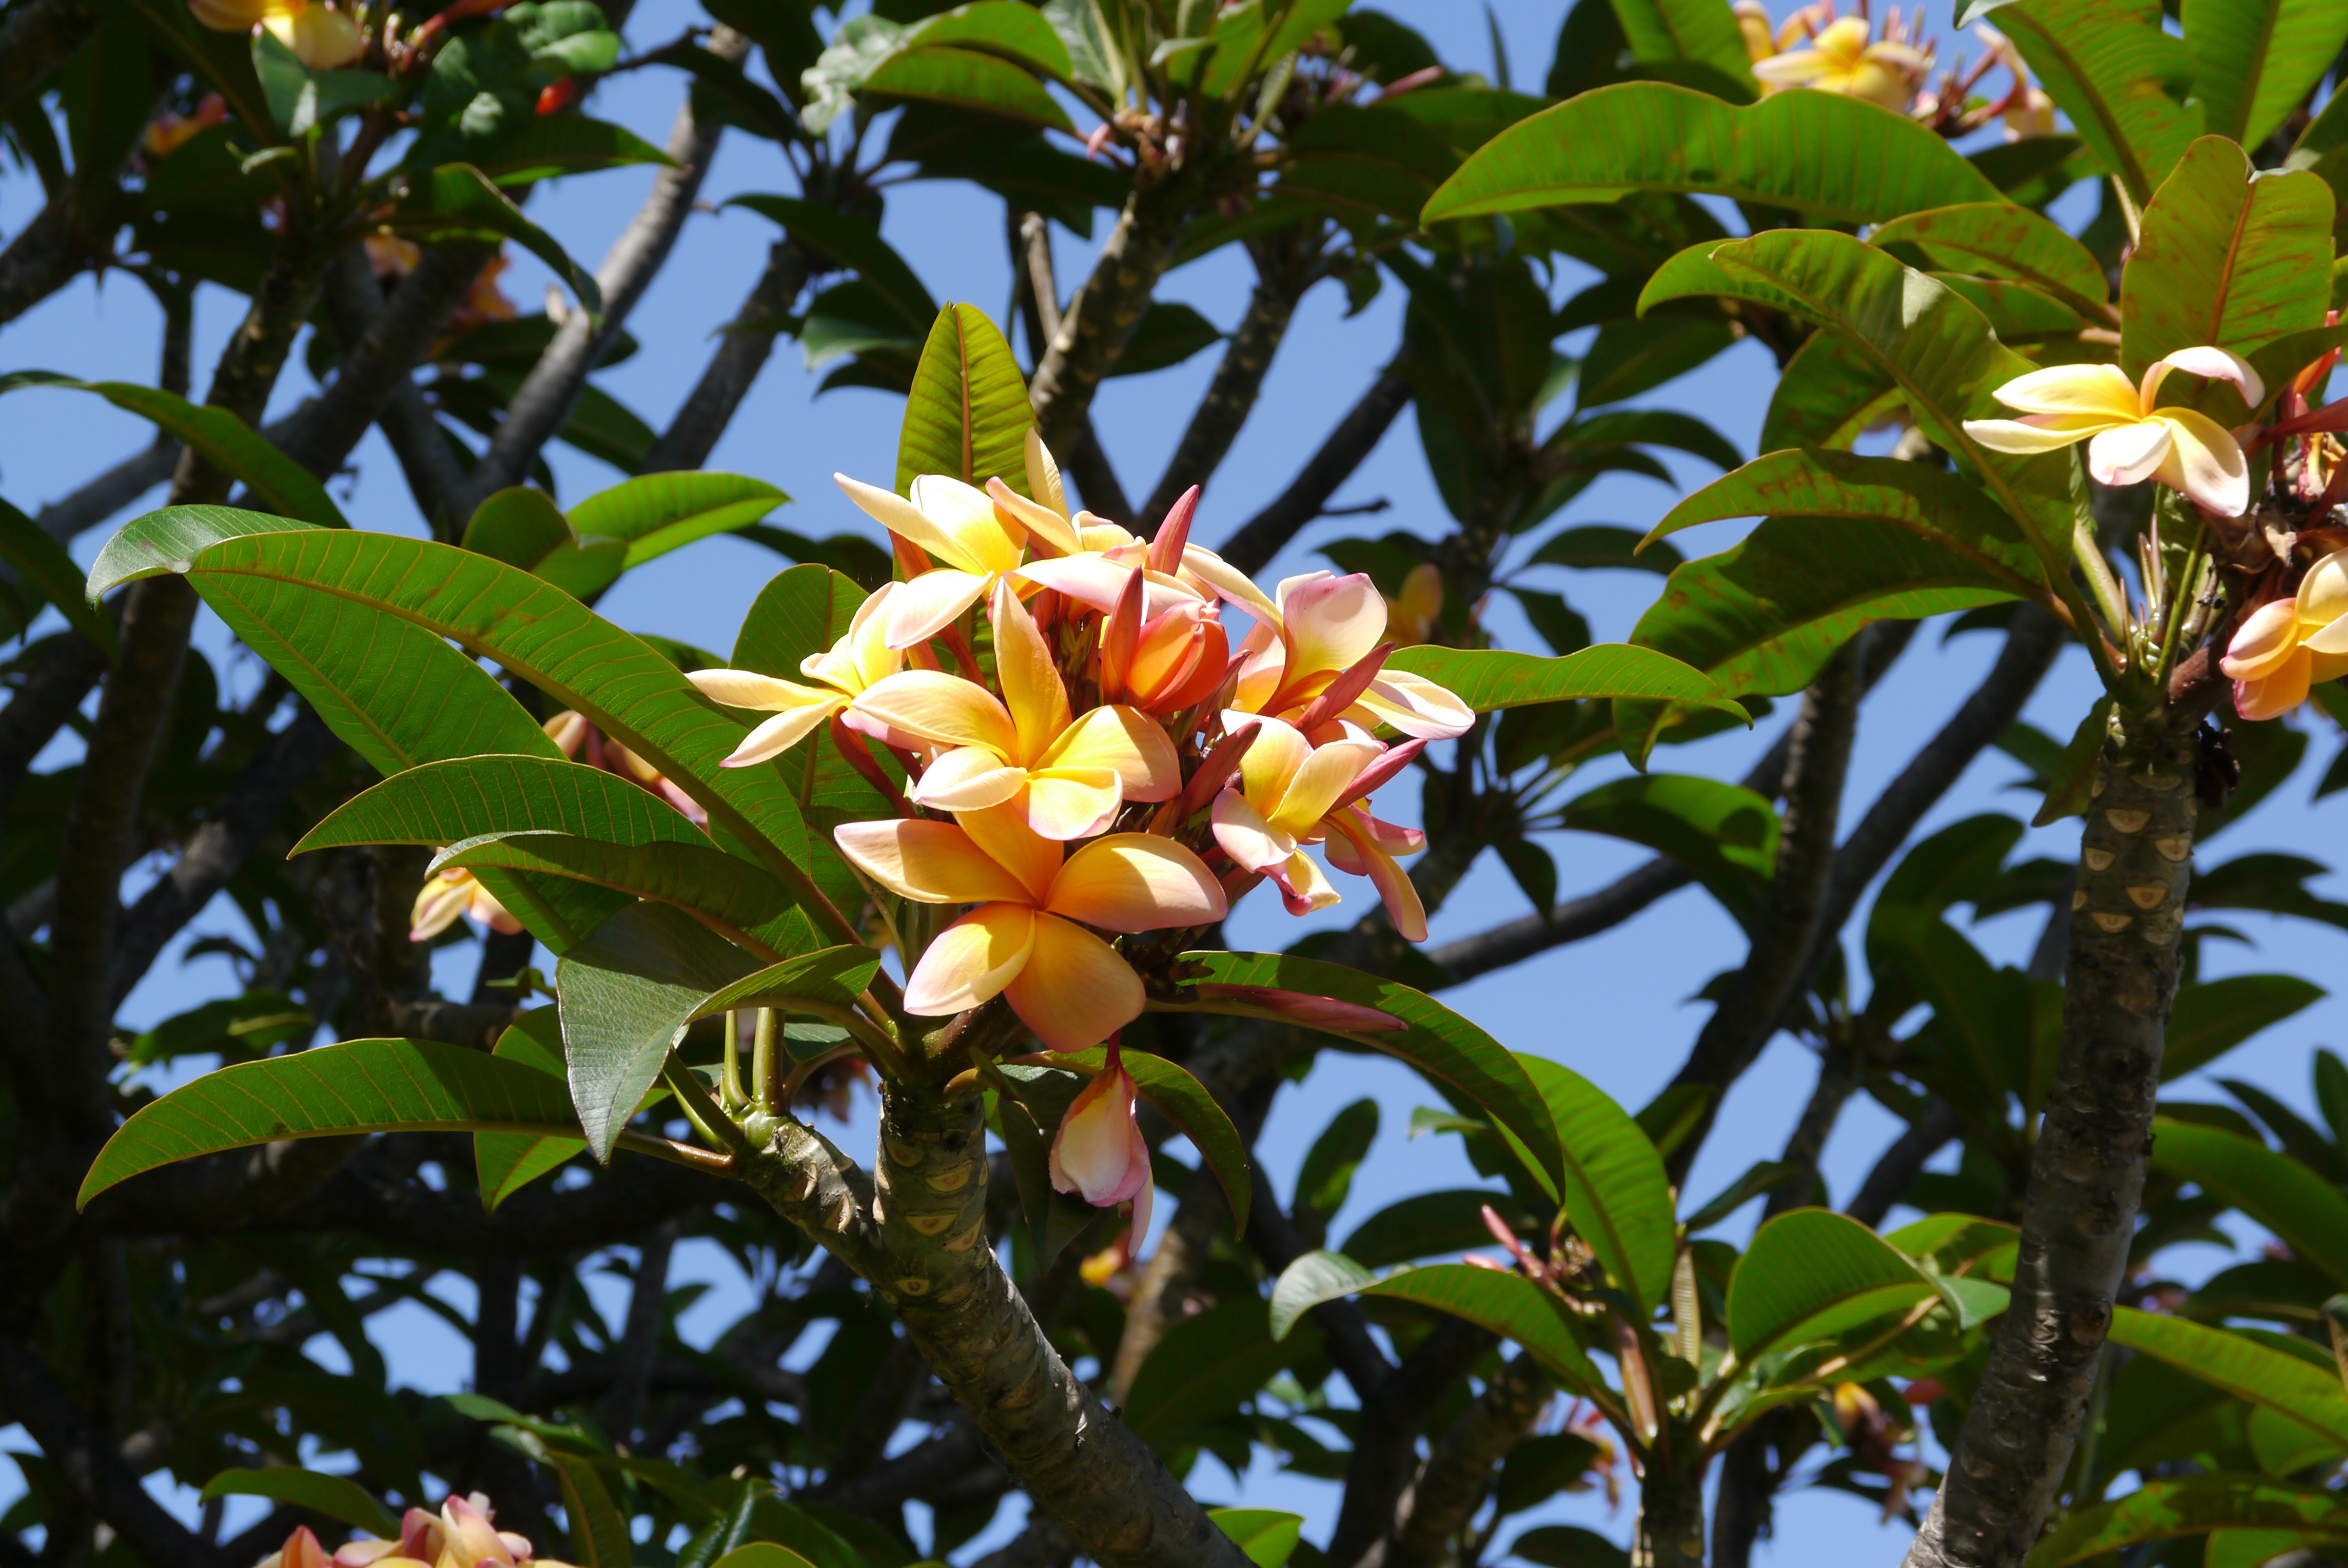
tree, branch, blossom, plant, leaf, flower, bloom, jungle, produce, evergreen, botany, yellow, flora, shrub, portugal, apocynaceae, plumeria, madeira, ornamental plant, frangipani, flowering plant, flower island, dog gift greenhouse, woody plant, land plant, frangipandi, flor de cebo